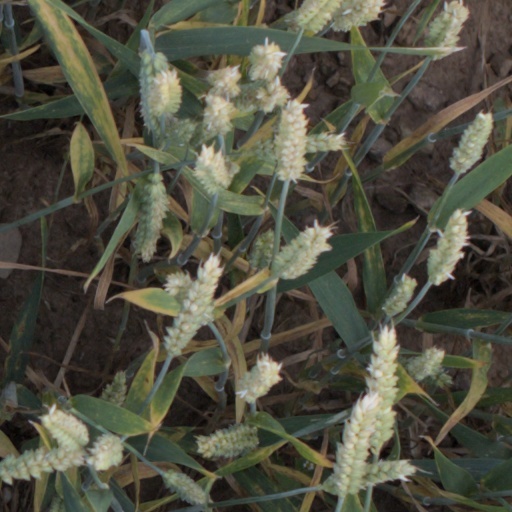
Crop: wheat